Portuguese Army

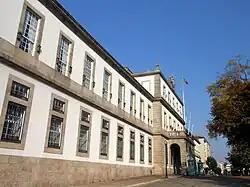
The Portuguese Army's Personnel Command, installed at the Santo Ovídio barracks, Porto

One of the first measures of the new regime was the rationalization and re-organization of the Army, taking into account the lessons learned in the participation in the World War I. The basis of the organization established in July 1926 will prevail, although with diverse and successive adjustments, until the 1990s. The Swiss-inspired concept of a militia army is abandoned and replaced by a mixed model, capable of allowing the rapid engagement of operational forces, which had proven difficult with the previous model. Two types of units came into existence. The first was the territorial units spread across the territory, including the regiments of the several arms, that continued to serve mainly as training and mobilization centers, with a small permanent staff of professional officers and NCOs responsible for the annual training of conscripts. The second type was units permanently maintained in a higher state of readiness, with their effectiveness in time of peace being almost identical to those planned for war. These last units consisted mainly in 10 border defense reinforced battalions (with the title "caçadores" being recovered to designate these units) and in two brigades of cavalry. No divisions or other field formations, besides the two cavalry brigades, would be permanently maintained active, only being raised if needed. The number of military units was decreased, the territorial divisions were abolished, with the territory of Continental Portugal becoming divided in four military regions and in the Military Government of Lisbon (this one having both the role of military region and the role of the abolished Lisbon Entrenched Camp command).